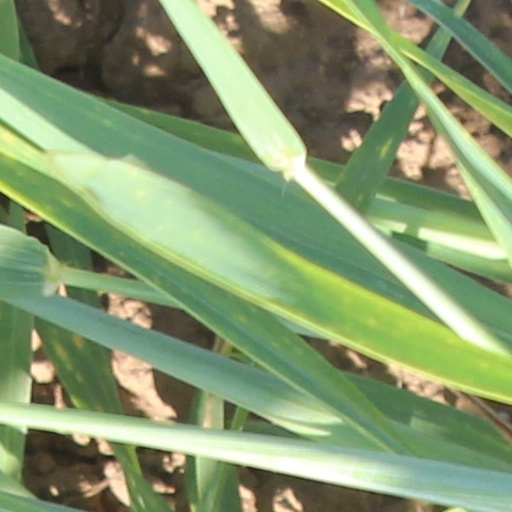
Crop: wheat